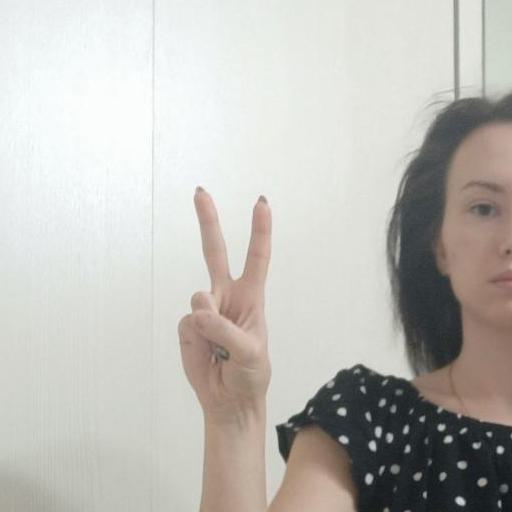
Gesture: peace